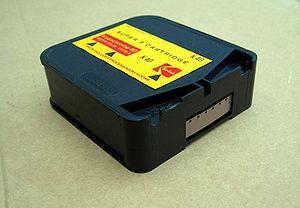
Super 8 est un film de science-fiction américain écrit, produit et réalisé par J. J. Abrams et sorti en 2011. Il est également coproduit par Steven Spielberg. Ce film a servi de film d'ouverture au Festival international du film de Locarno en 2011.
Le Super 8 est un format de film cinématographique, lancé par Kodak en 1965 pour le cinéma amateur. De la même largeur que le film 8 mm mais avec des perforations plus petites, ce nouveau format présente une surface d'impression agrandie de 36 %. L'image mesure 5,69 × 4,22 mm, soit un ratio de 1,35:1.